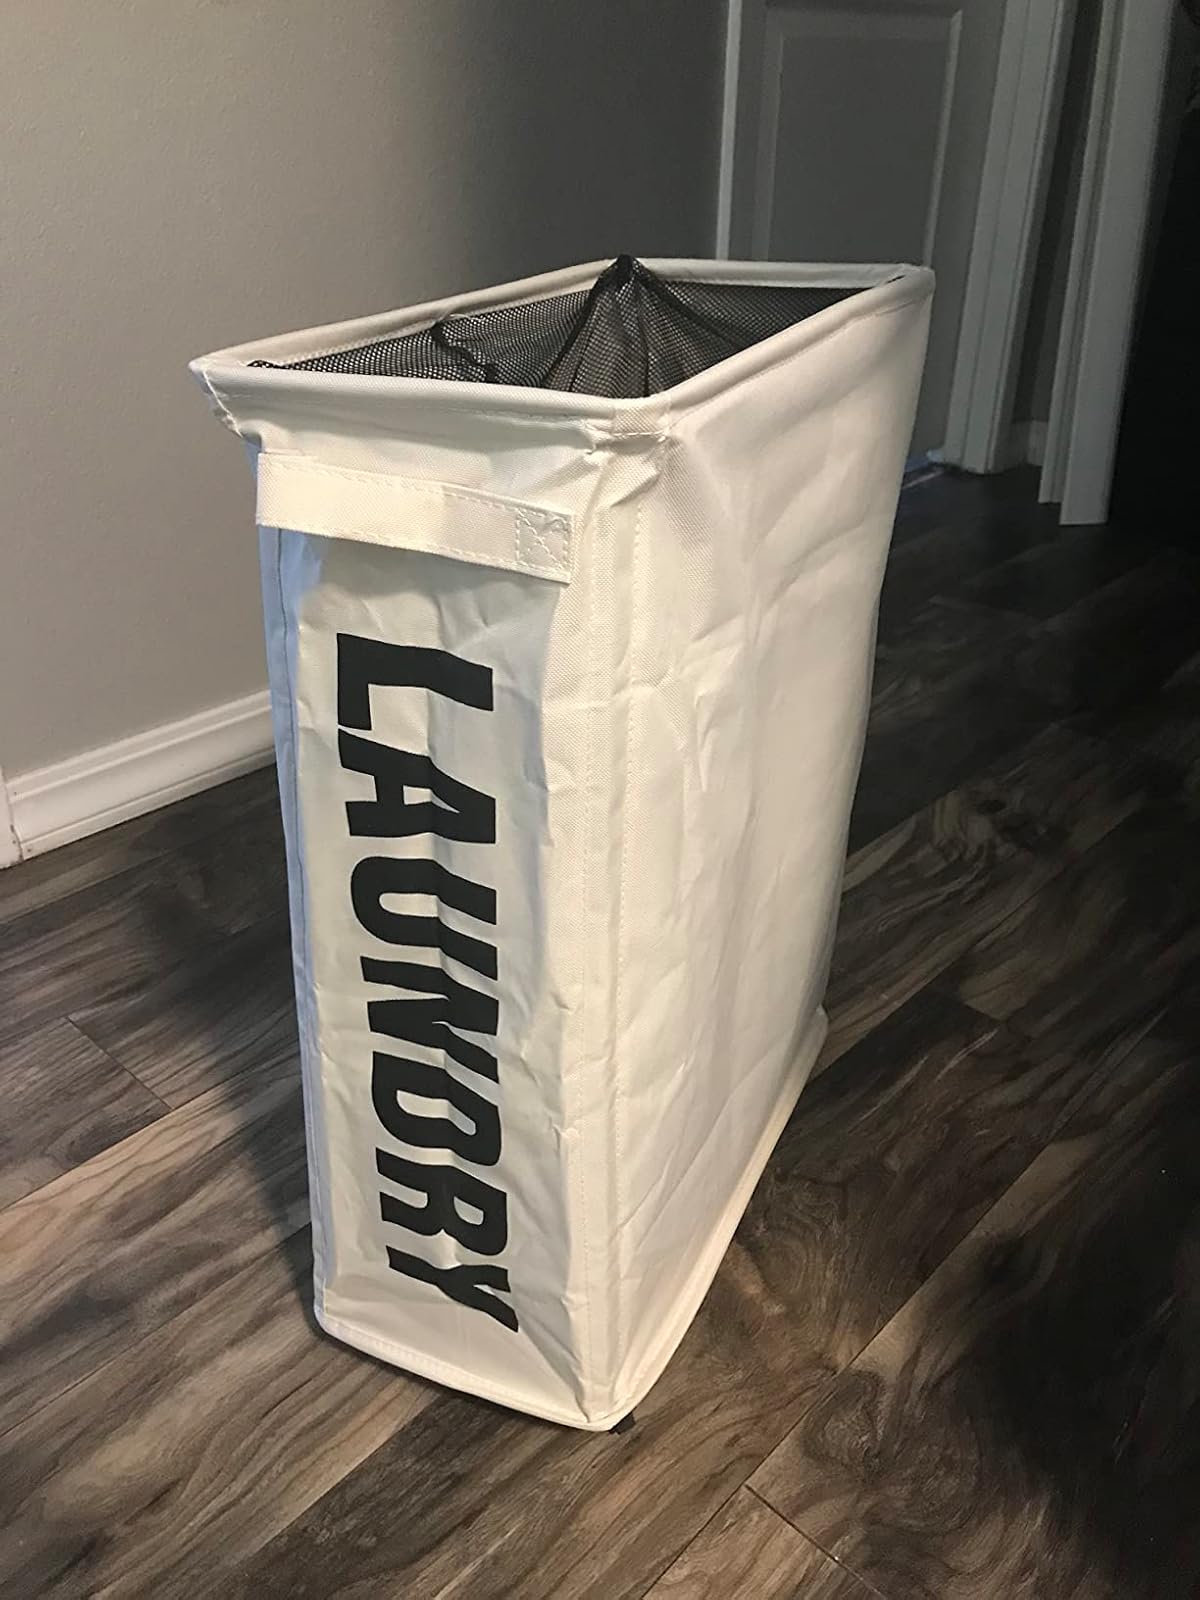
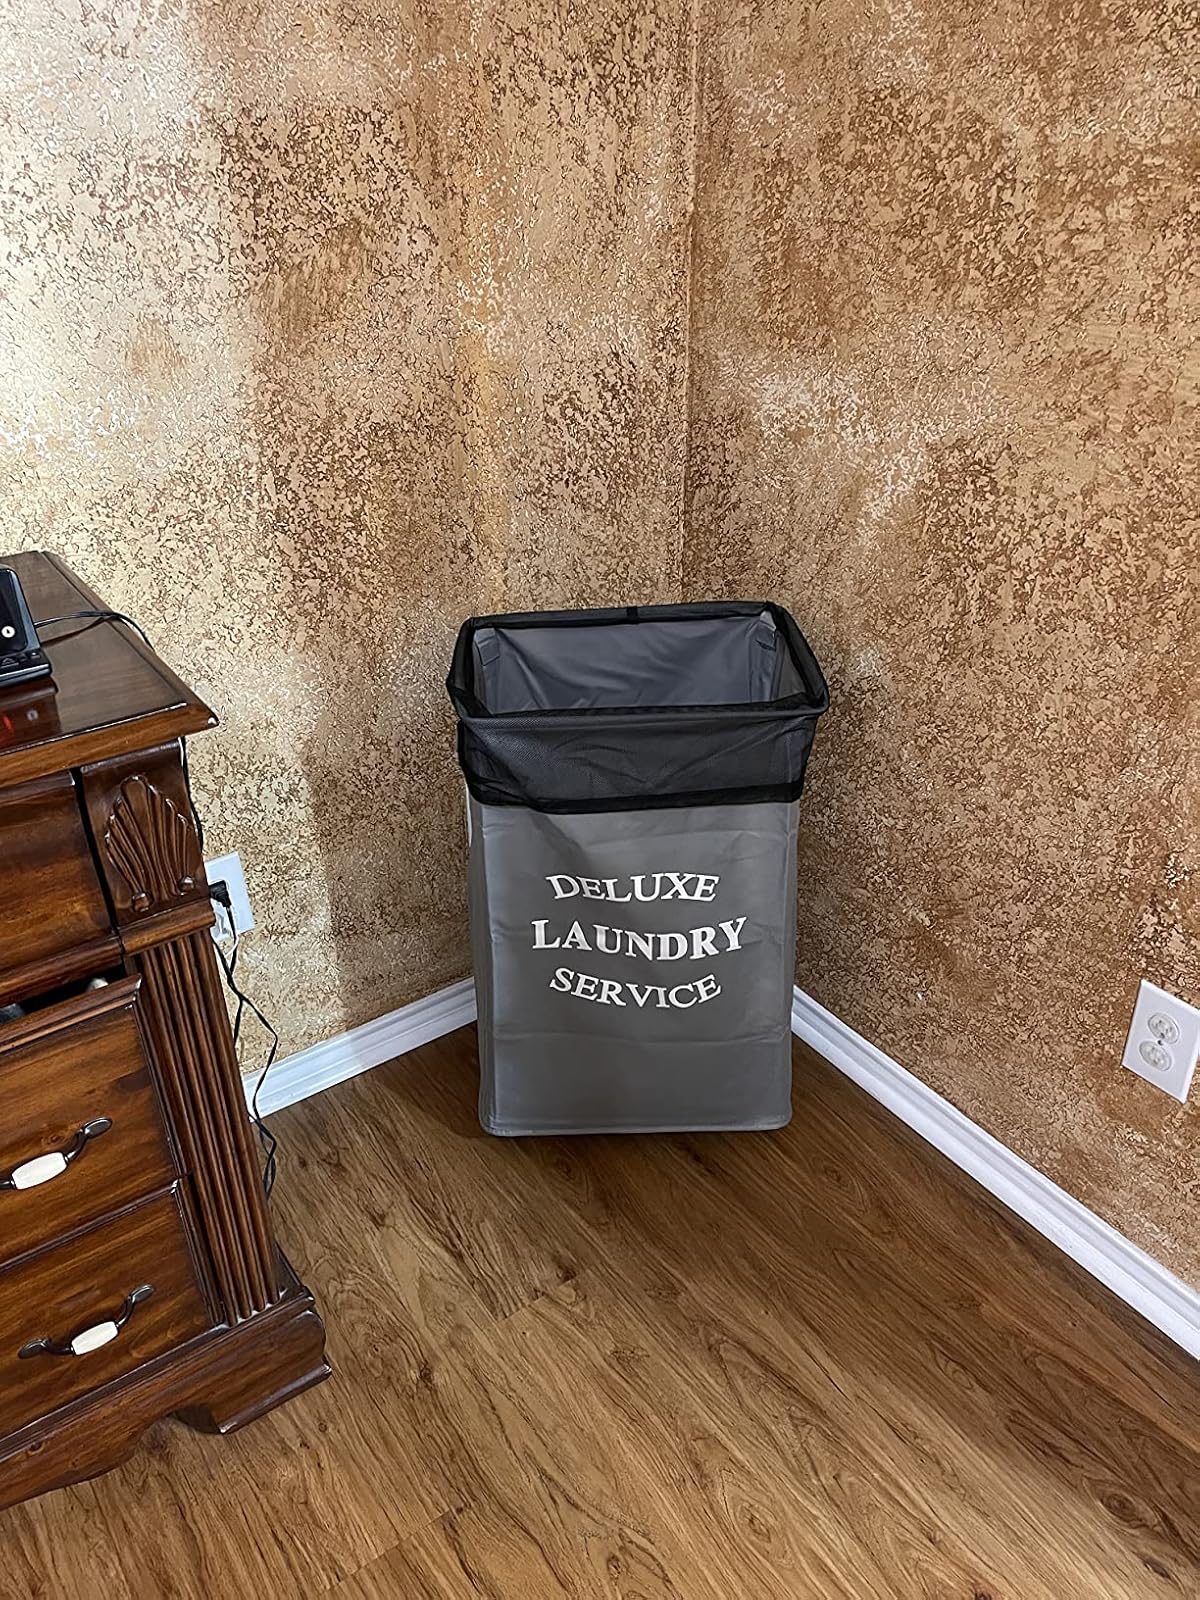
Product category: items_hamper
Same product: no